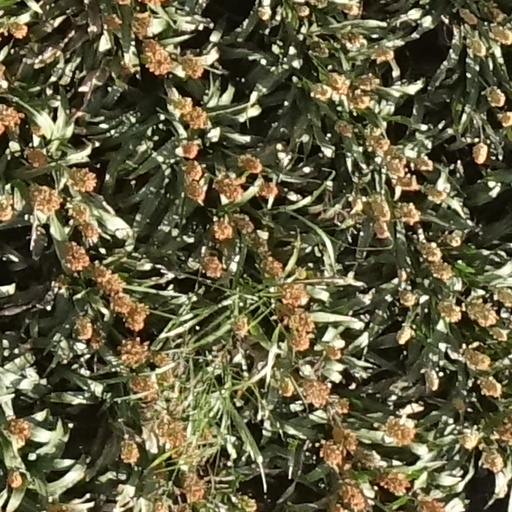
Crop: sorghum